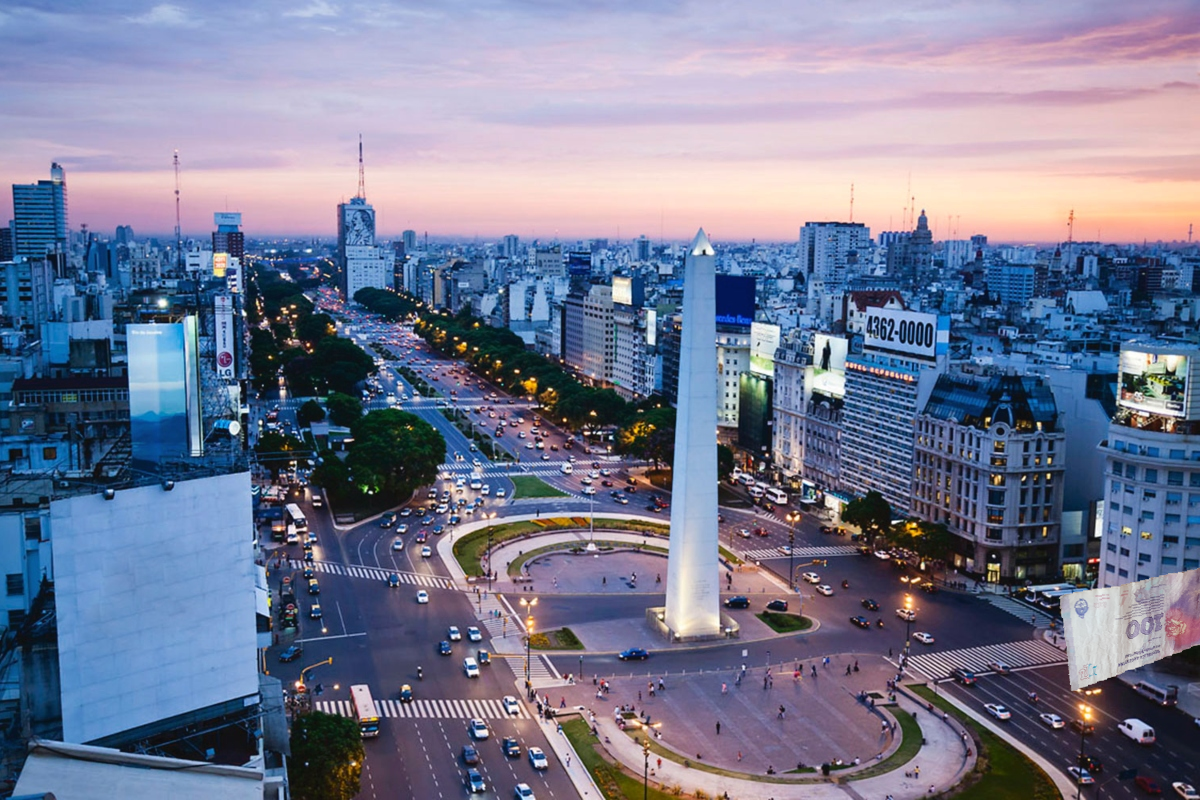
Denominación: 100